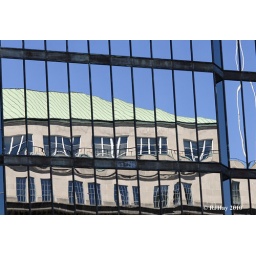
First time I've photographed the wall of this building in downtown Ottawa - honest :-).